Heinrich Repke

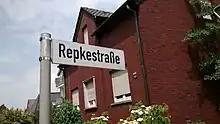
Repke Street in Werne

Heinrich Repke ( in Werne, in Wiedenbrück) was a German painter. He belonged to the "Wiedenbrücker Schule" school of arts.